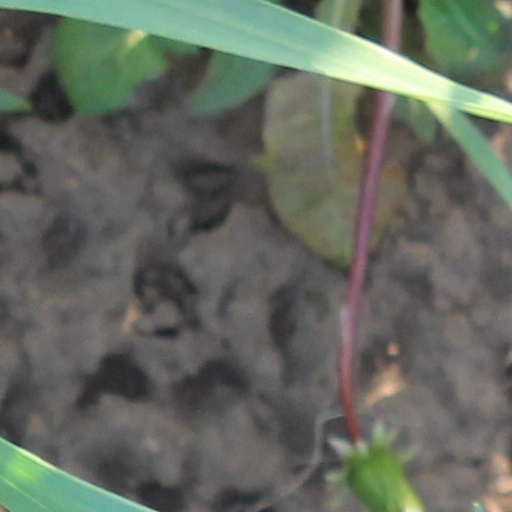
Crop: wheat